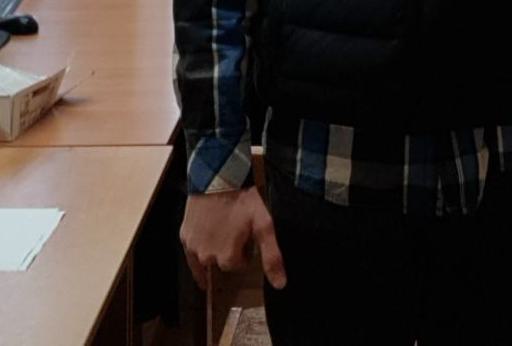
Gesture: no_gesture